Andrzej Alojzy Ankwicz

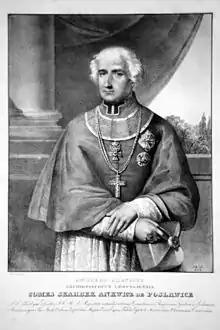

Andrzej Alojzy Ankwicz (22 June 1777 – 26 March 1838) was the Roman Catholic archbishop of Lwów (Lviv) in 1815–1833 and archbishop of Prague in 1833–1838.